History of women in the United States

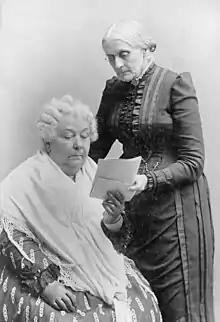
Elizabeth Cady Stanton (seated) and Susan B. Anthony

By summer 1861, the Union naval blockade virtually shut down the export of cotton and the import of manufactured goods. Food that formerly came overland was cut off.